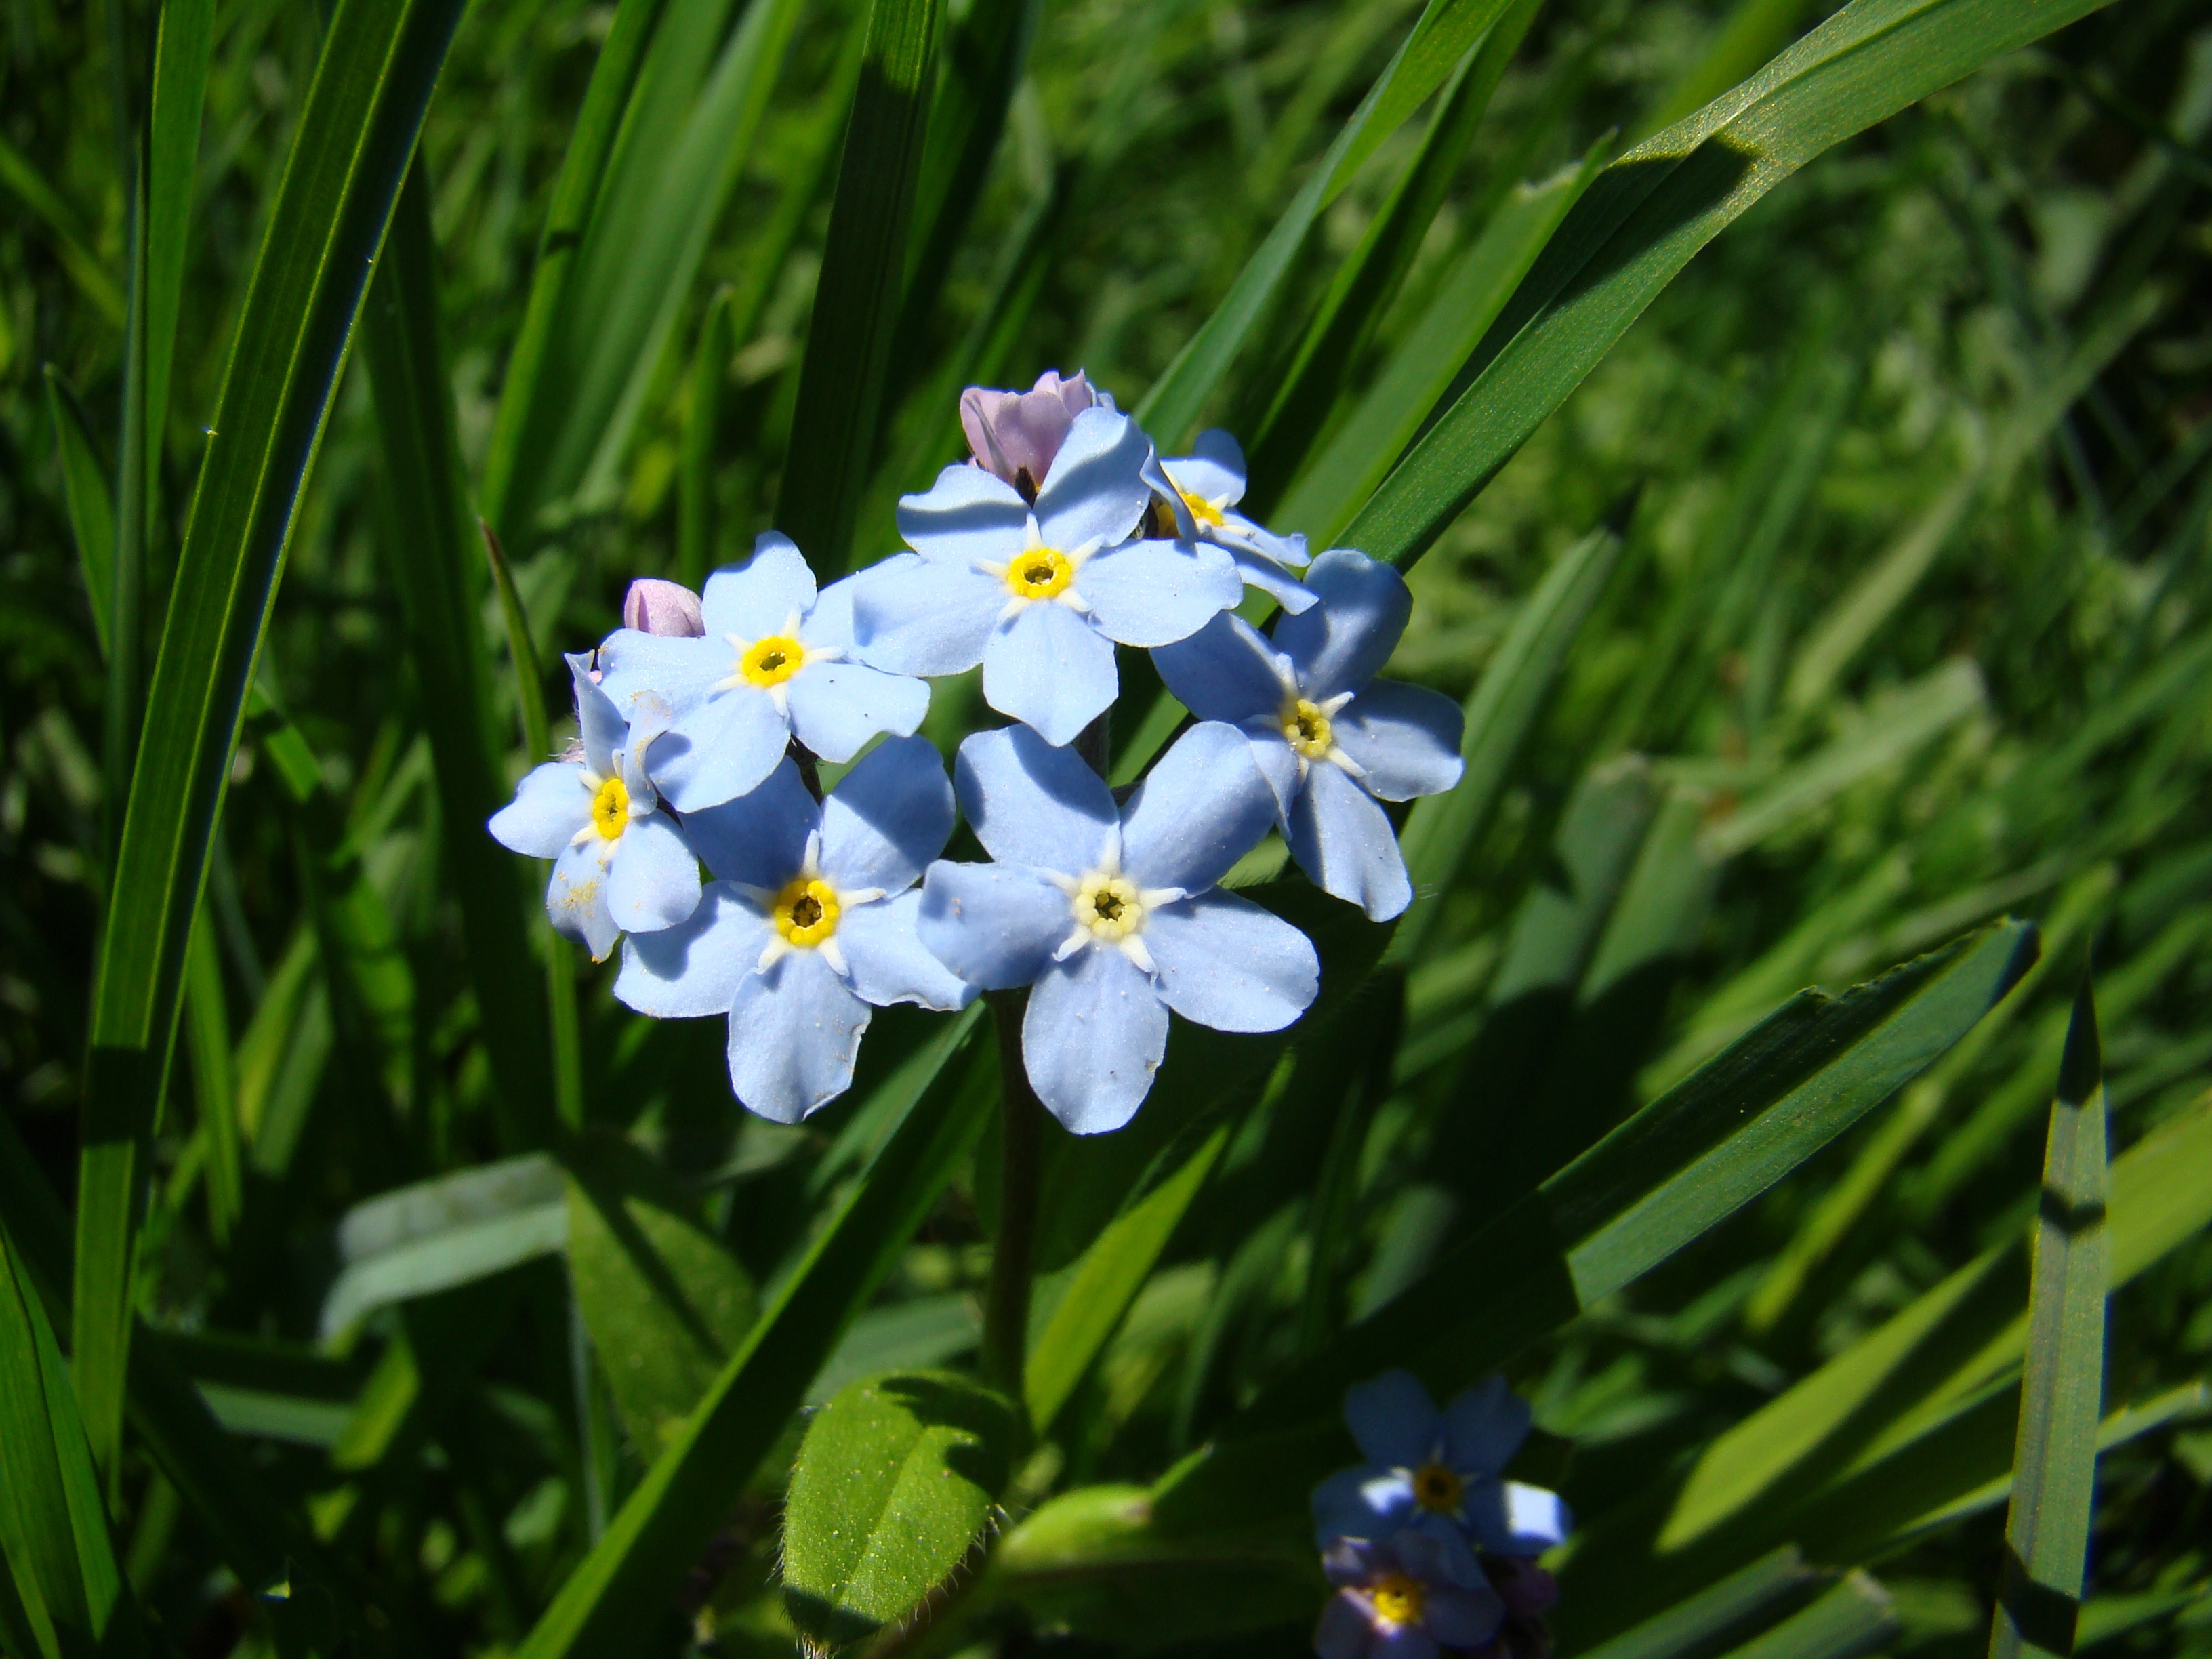
nature, plant, meadow, flower, summer, botany, flora, wildflower, forget me not, bed, flowering plant, land plant